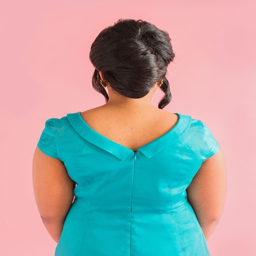
turn heads in your handmade dress !